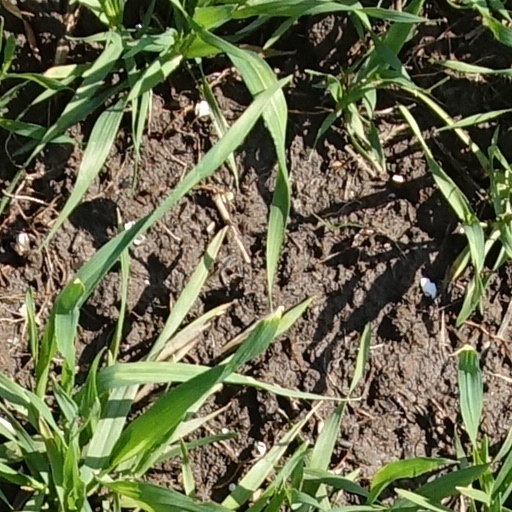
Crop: wheat